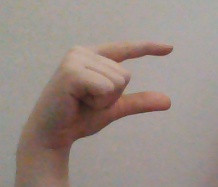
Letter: dal